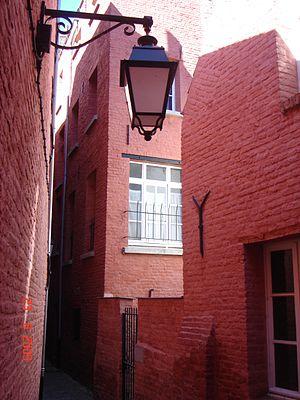
Douai Ruelle de l'enfer
Roger Facon est un auteur français de romans policiers et fantastiques né le 20 janvier 1950 à Monchecourt.
Cet article recense les environ 650 voies de la ville de Douai, située dans le département du Nord en France